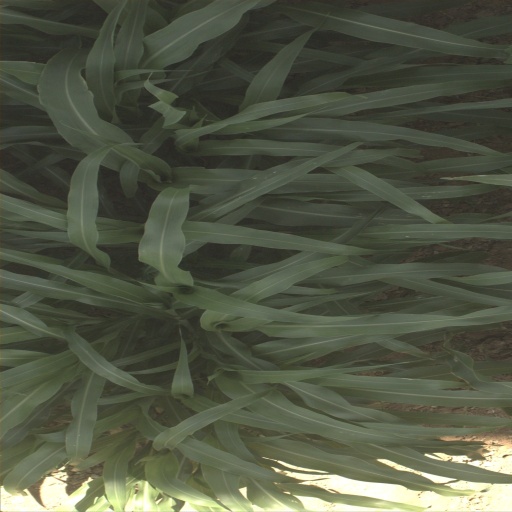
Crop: sorghum